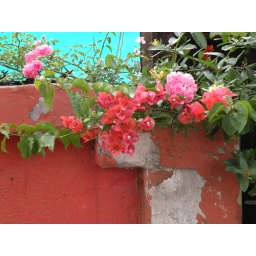
Bougainvillea spilling over red wall